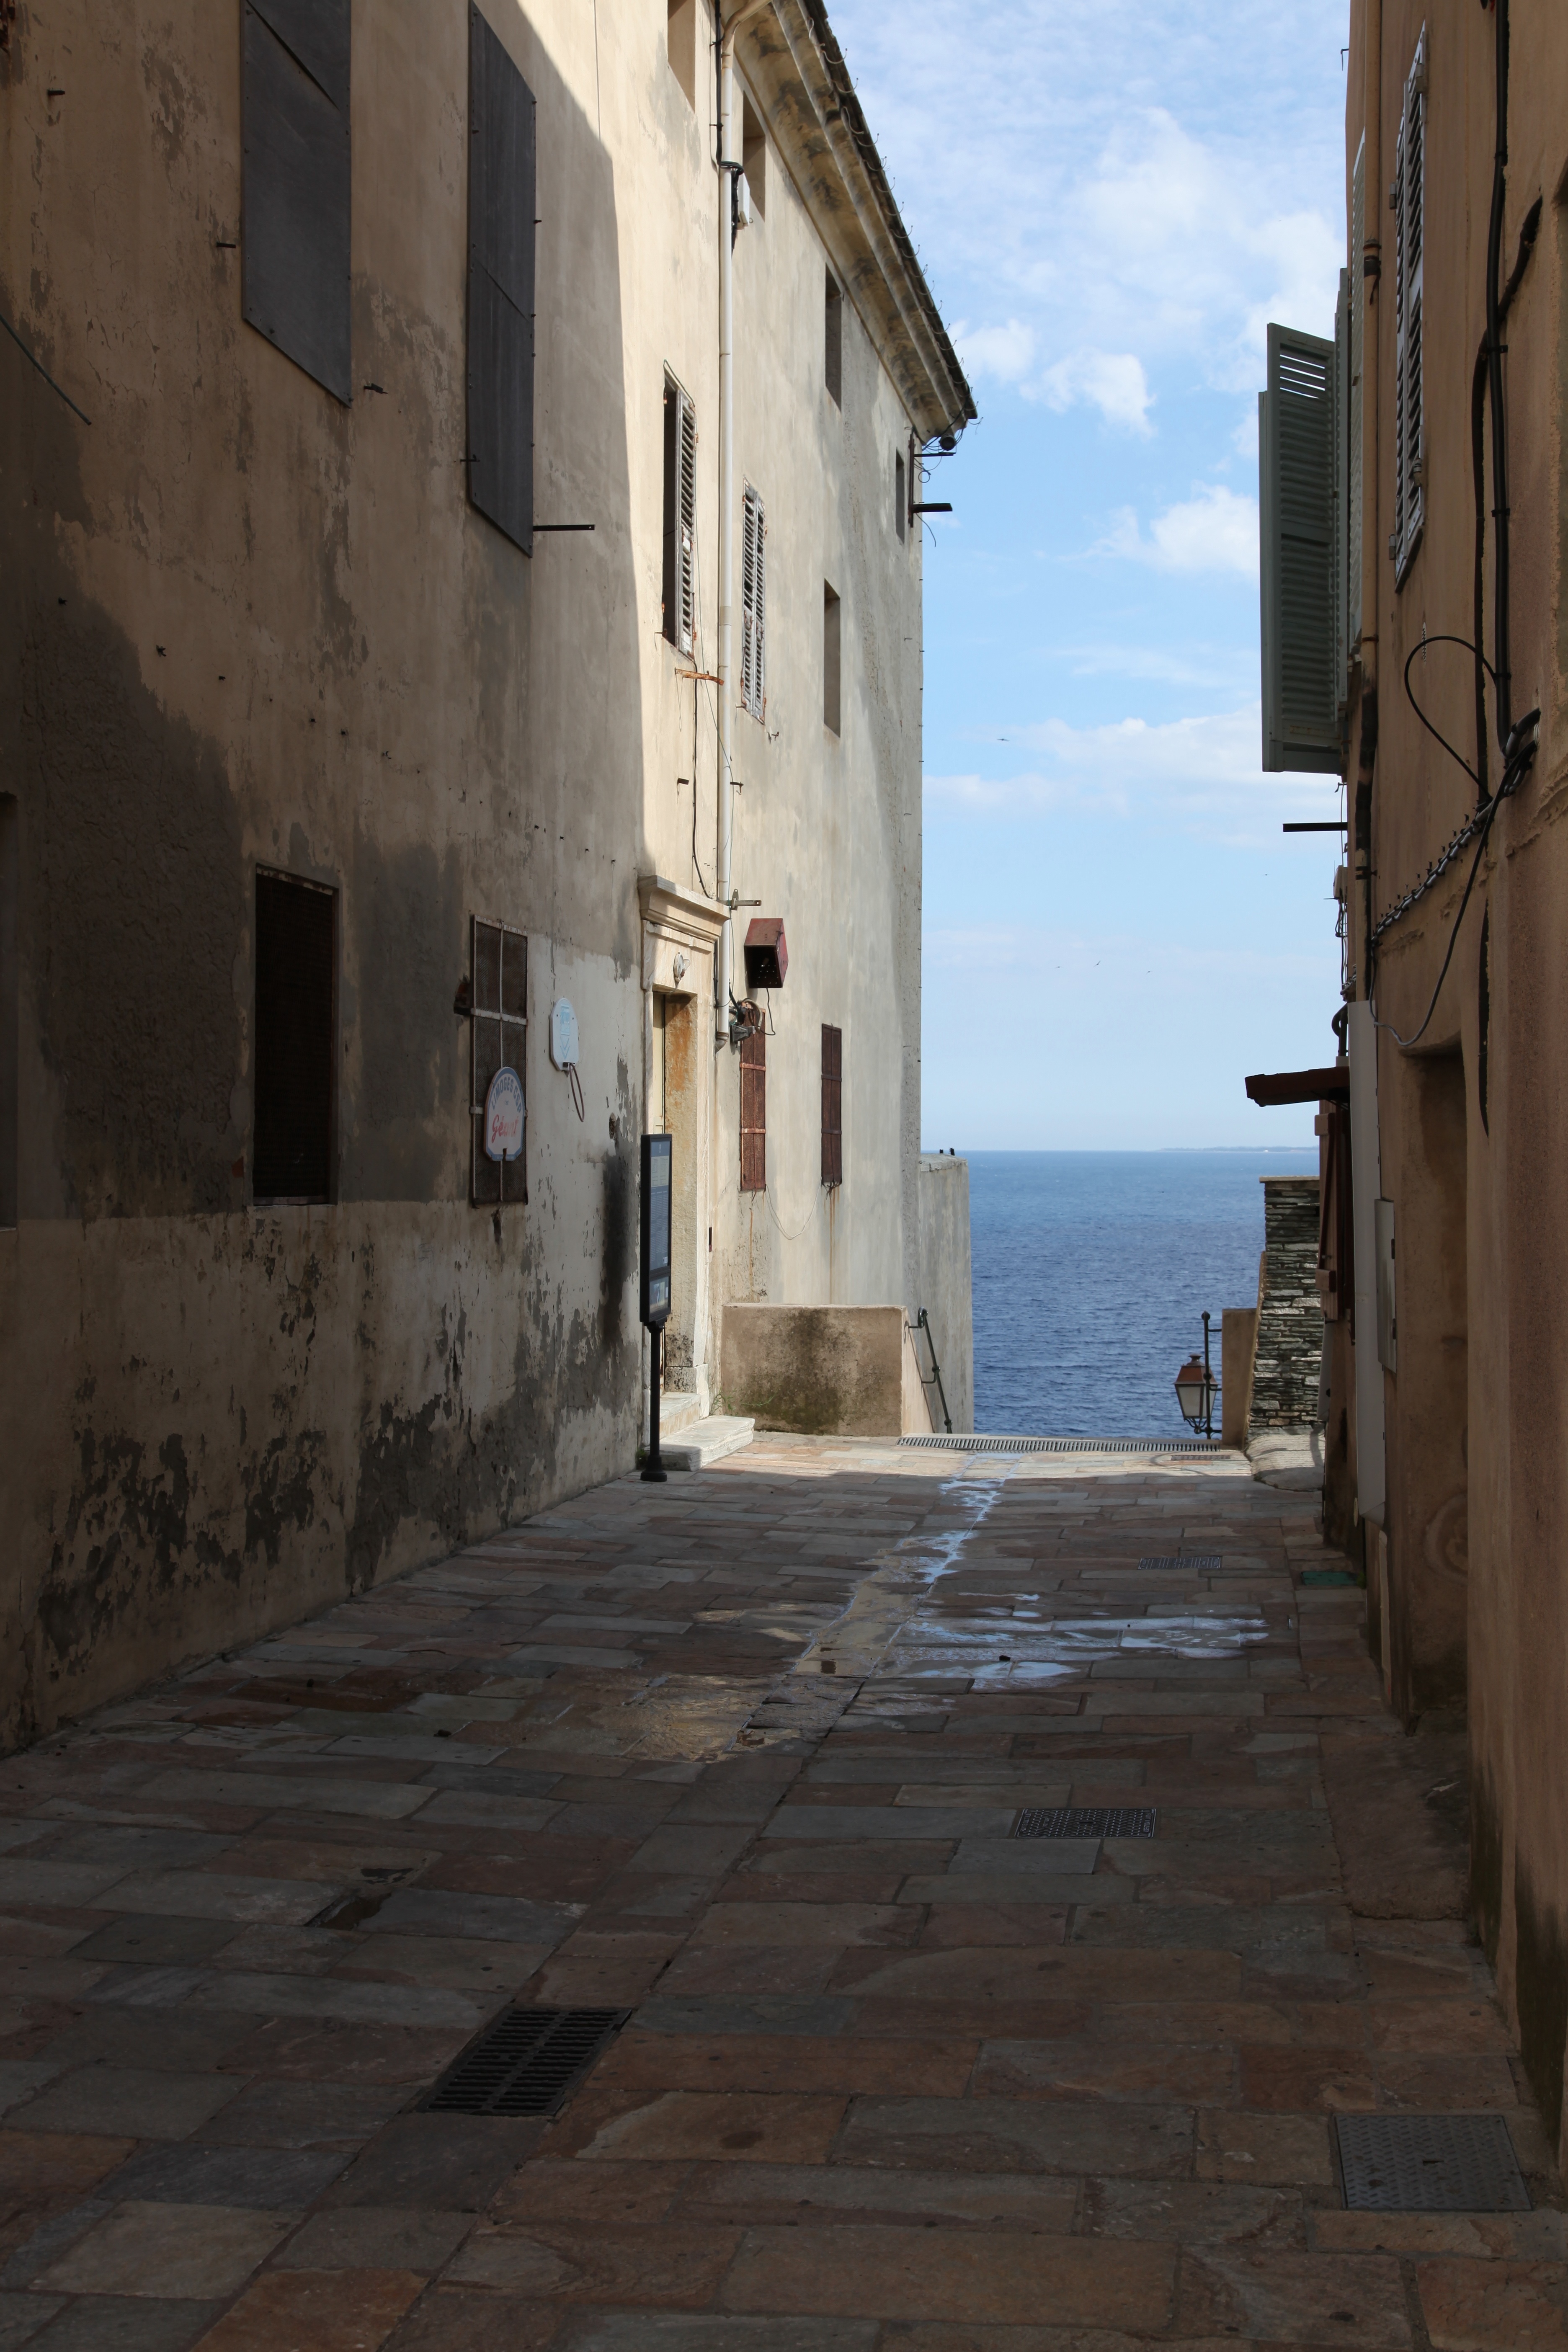
architecture, road, street, town, building, alley, wall, stone, mediterranean, facade, infrastructure, neighbourhood, urban area, ancient history, human settlement